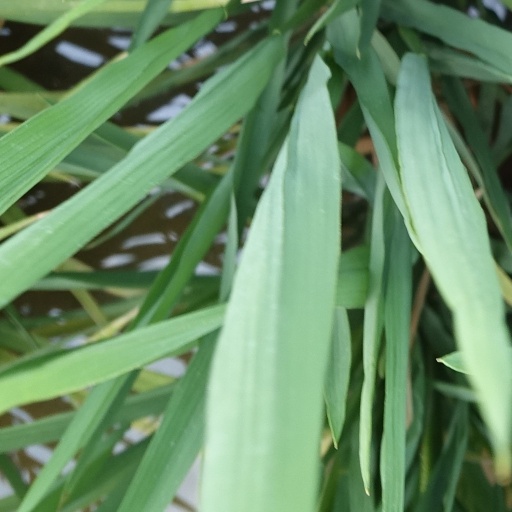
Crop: rice